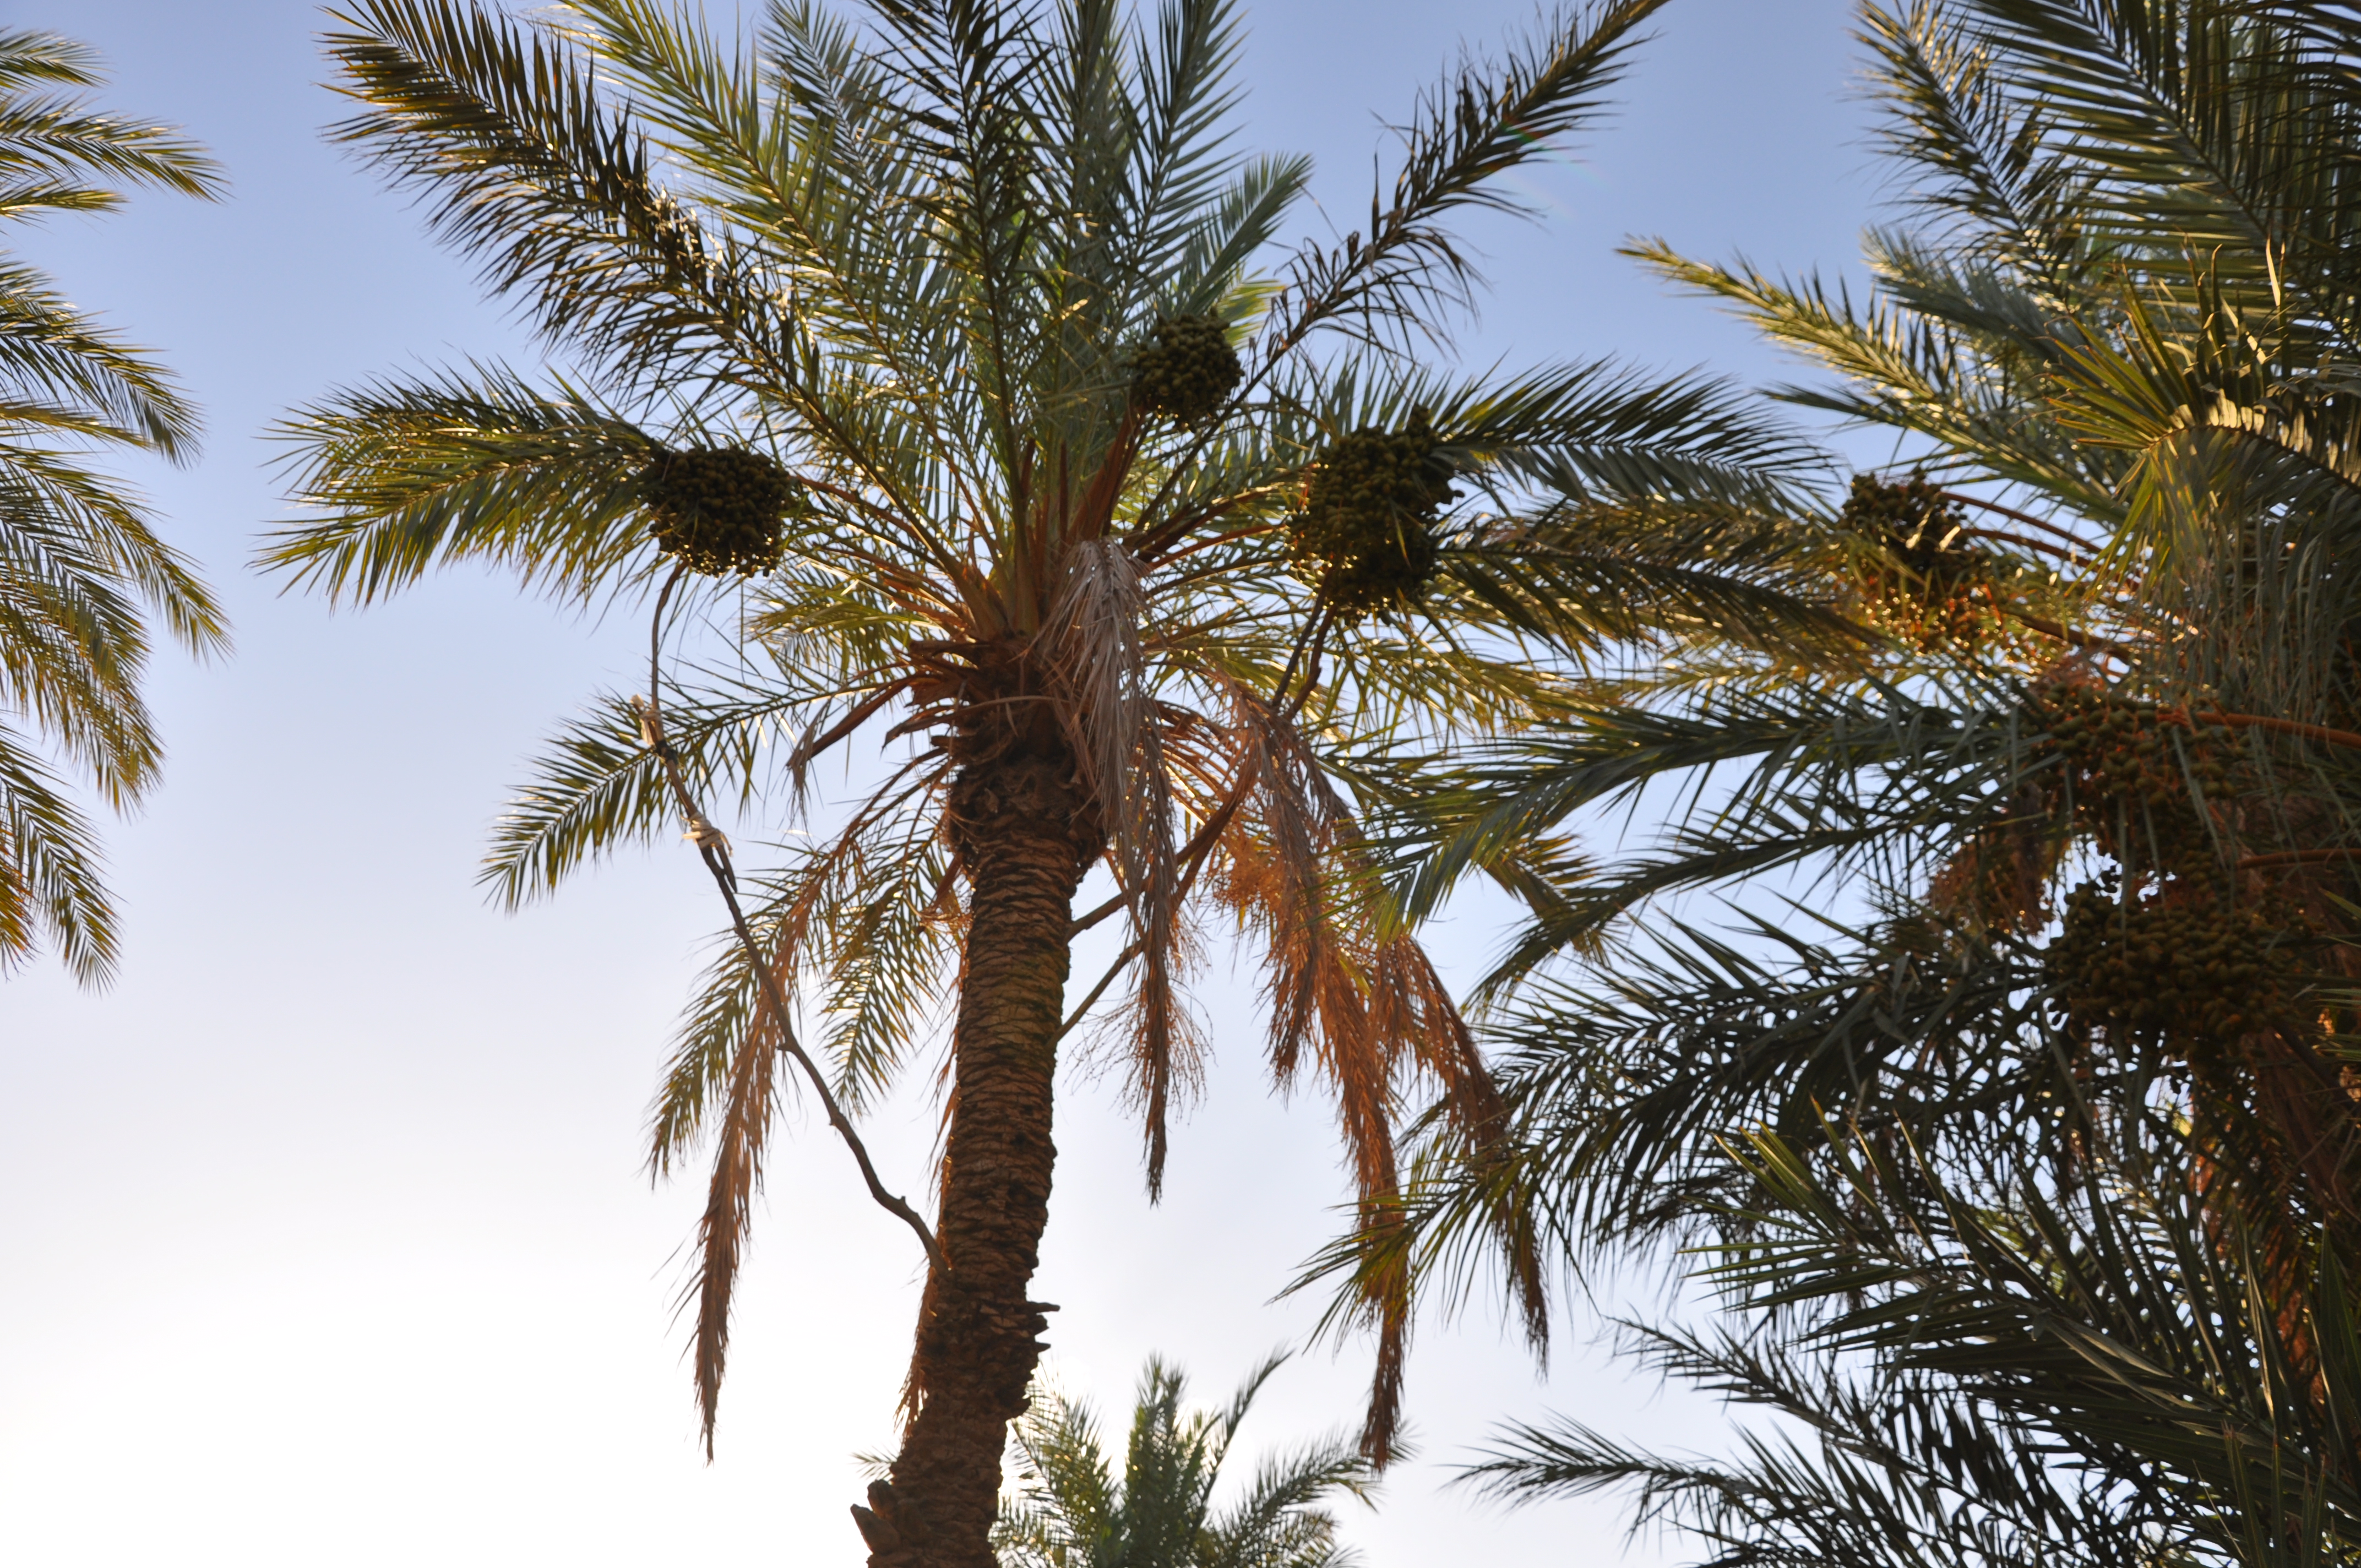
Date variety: Boufagous